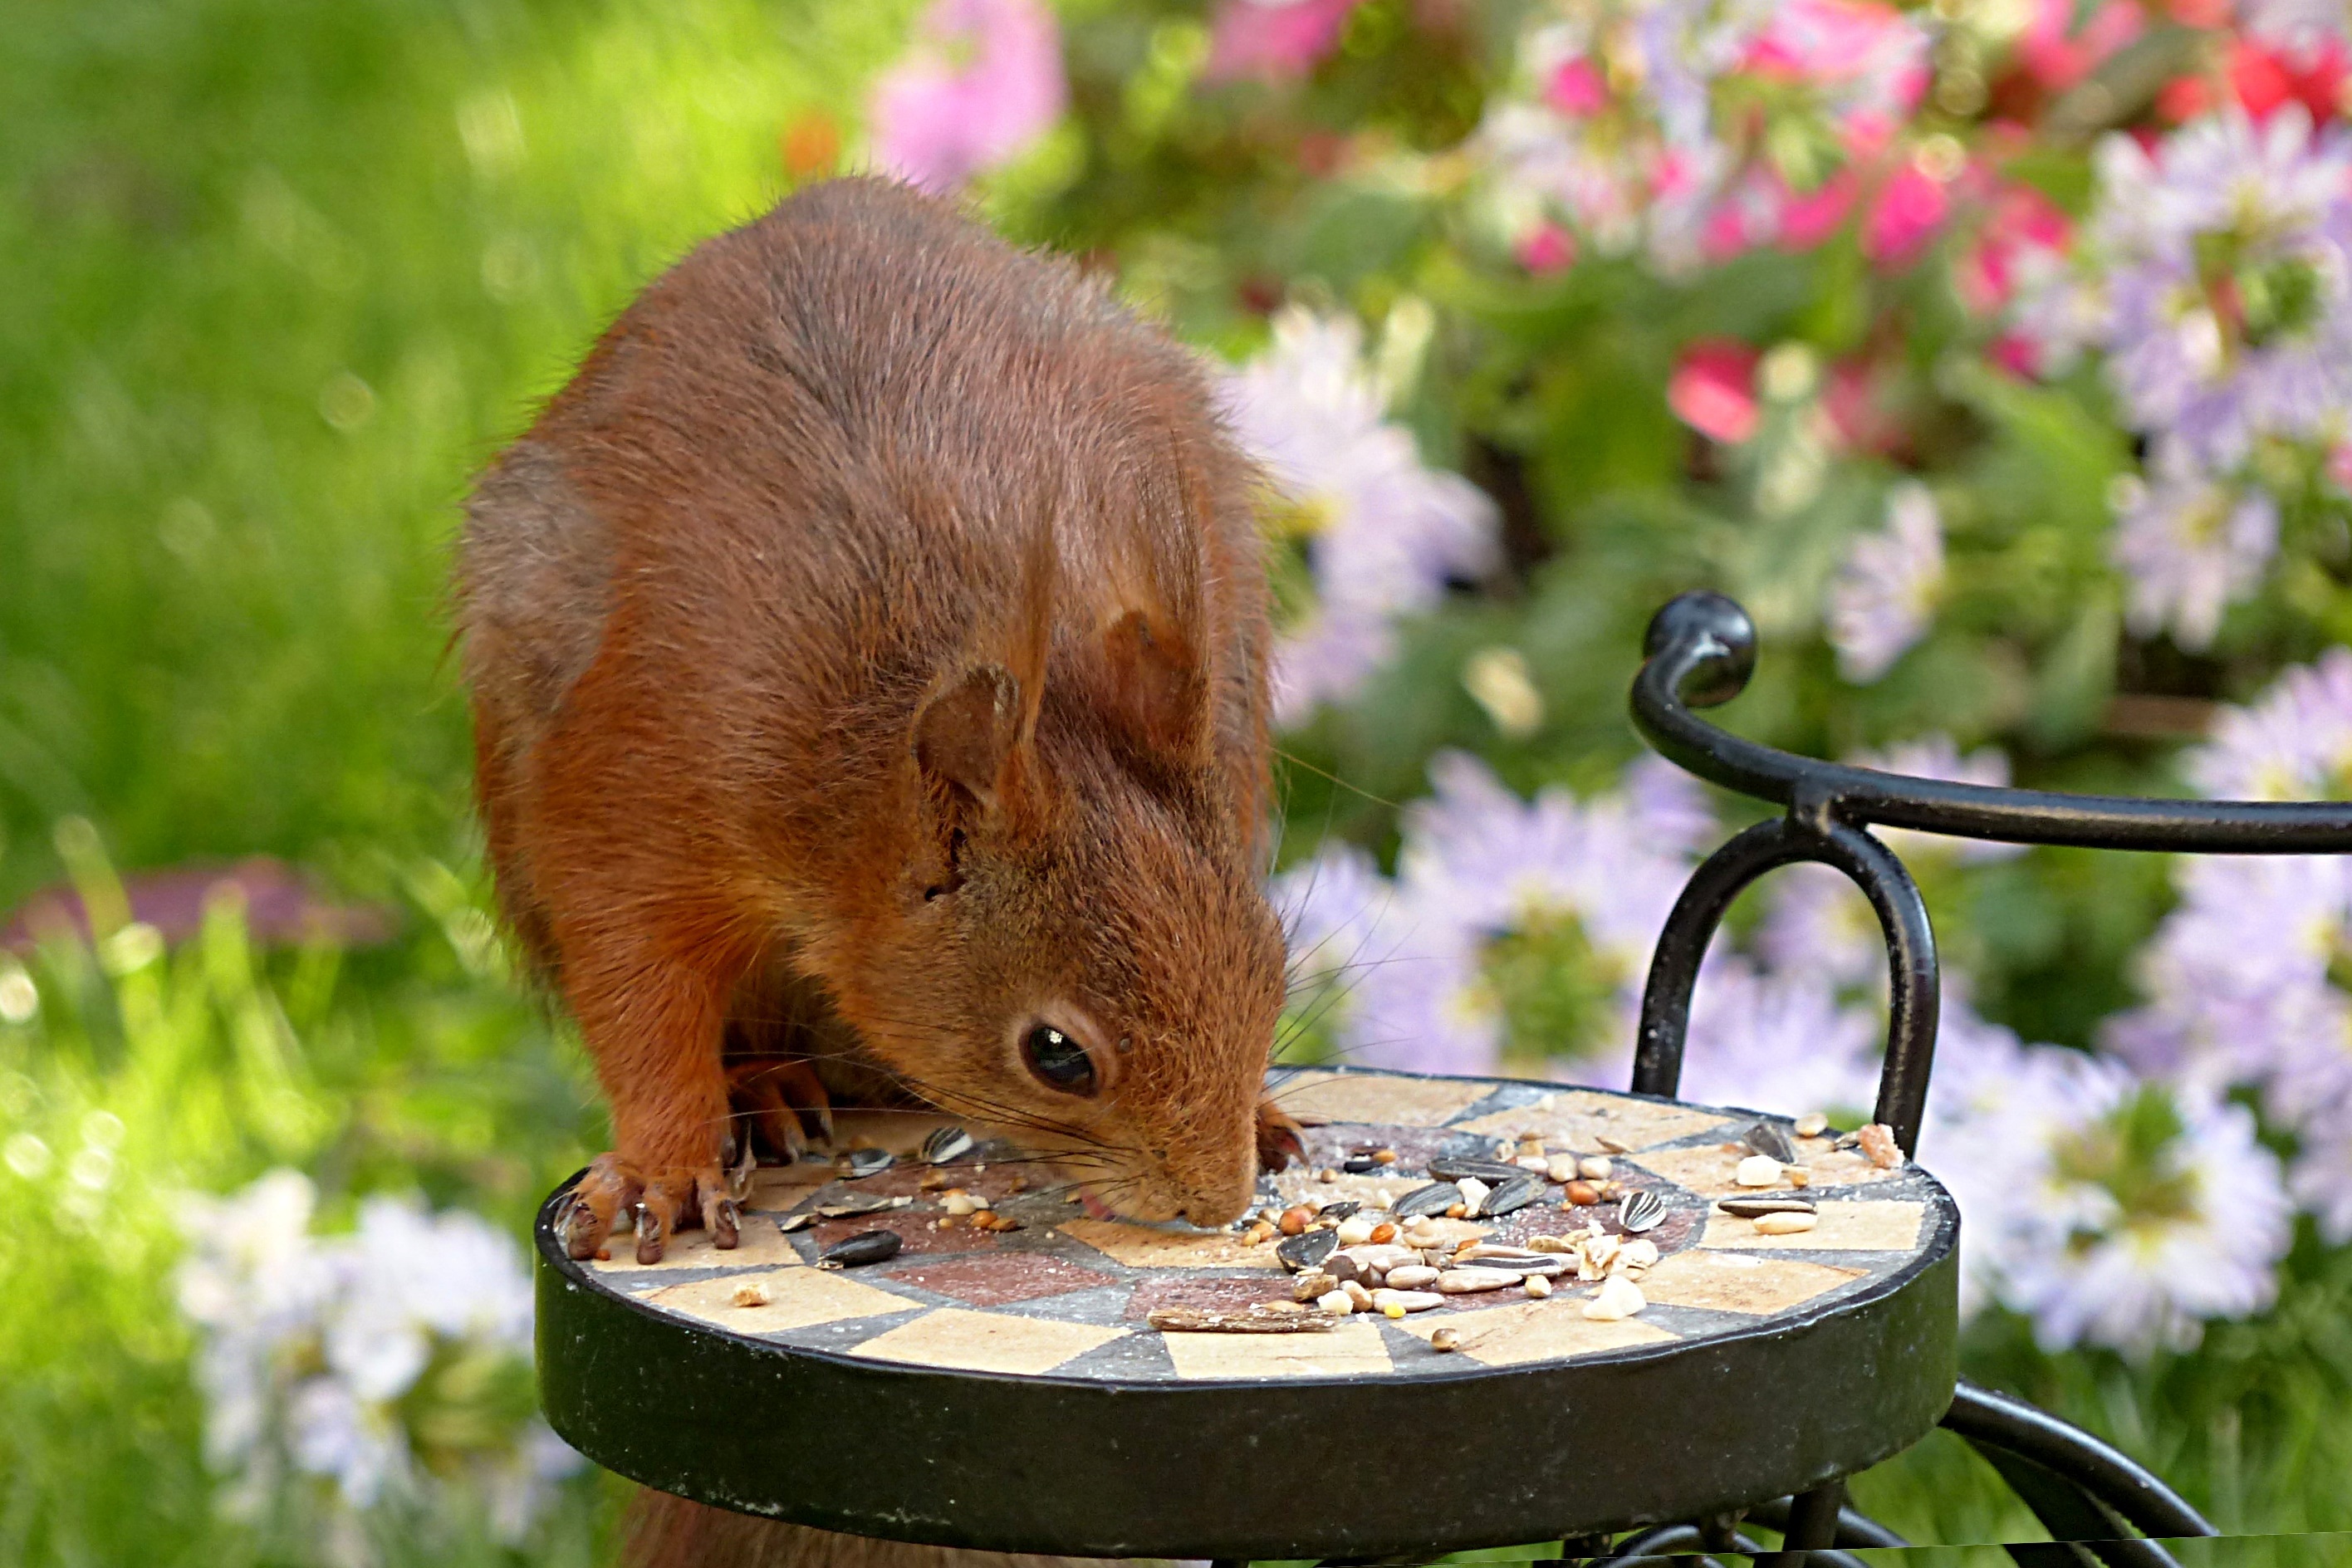
wildlife, mammal, squirrel, garden, rodent, fauna, whiskers, vertebrate, foraging, sciurus major